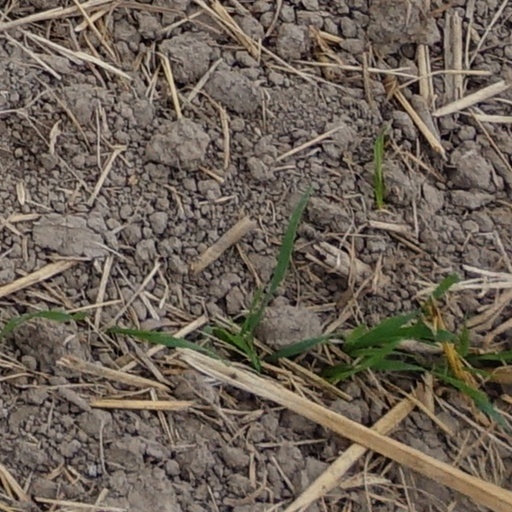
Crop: wheat